Jamie Franks (professional shooter)

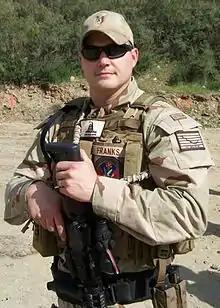

Seeking to further his skills with firearms, Franks joined the Navy. Initially he trained as an Operations Specialist and later applied to and was accepted in the Navy SEAL's BUD/S program. He was unable to complete BUD/S for medical reasons. Franks finished the Navy Expeditionary Combat Skills and Practical Weapons courses and Anti-Terrorism Force Protection/Deadly Force Training, which is required by all Navy personnel. He continued to work as an Operations Specialist (RADAR Operator) and Navy Rescue Swimmer (a collateral duty, not to be confused with Navy Special Warfare Rescue Swimmers) on six overseas deployments including tours in Afghanistan in 2009, 2010 and 2011. While in Afghanistan Franks was assigned to a Counter-IED task force.